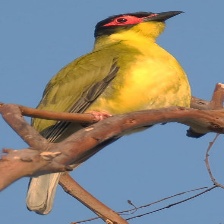
Species: AUSTRALASIAN FIGBIRD
Scientific name: SPHECOTHERES VIEILLOTI